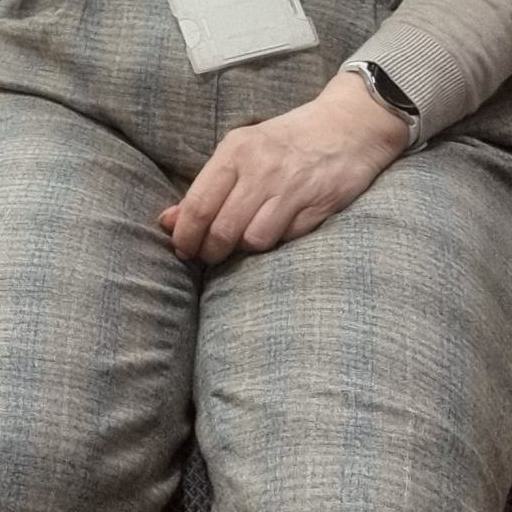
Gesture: no_gesture